Entebbe raid

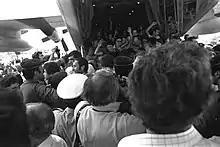
Rescued passengers welcomed at Ben Gurion Airport

After the raid, the Israeli assault team returned to their aircraft and began loading the hostages. Ugandan soldiers shot at them in the process. The Israeli commandos returned fire, inflicting casualties on the Ugandans. During this brief but intense firefight, Ugandan soldiers fired from the airport control tower. At least five commandos were wounded, and the Israeli unit commander, Yonatan Netanyahu, was killed. Israeli commandos fired light machine guns and a rocket-propelled grenade back at the control tower, suppressing the Ugandans' fire. According to one of Idi Amin's sons, the soldier who shot Netanyahu, a cousin of the Amin family, was killed by return fire. The Israelis finished evacuating the hostages, loaded Netanyahu's body into one of the planes, and left the airport. The entire operation lasted 53 minutes – of which the assault lasted only 30 minutes. All seven hijackers present, and 45 Ugandan soldiers, were killed. Eleven Soviet-built MiG-17 and MiG-21 fighter planes of the Uganda Army Air Force were destroyed on the ground at Entebbe Airport. Out of the 106 hostages, 3 were killed, 1 was left in Uganda (74-year-old Dora Bloch), and approximately 10 were wounded. The 102 rescued hostages were flown to Israel via Nairobi, Kenya, shortly after the raid.